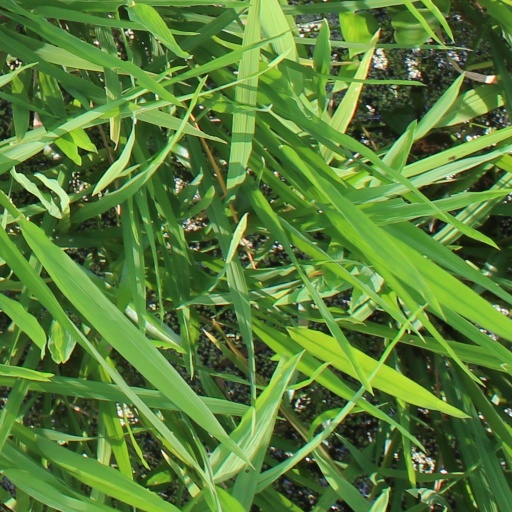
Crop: rice